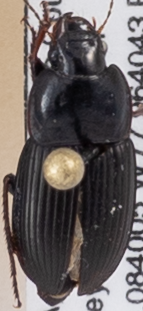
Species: Anisodactylus dulcicollis
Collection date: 2018-05-22
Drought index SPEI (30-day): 1.69
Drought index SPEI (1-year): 0.26
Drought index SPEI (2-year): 0.642